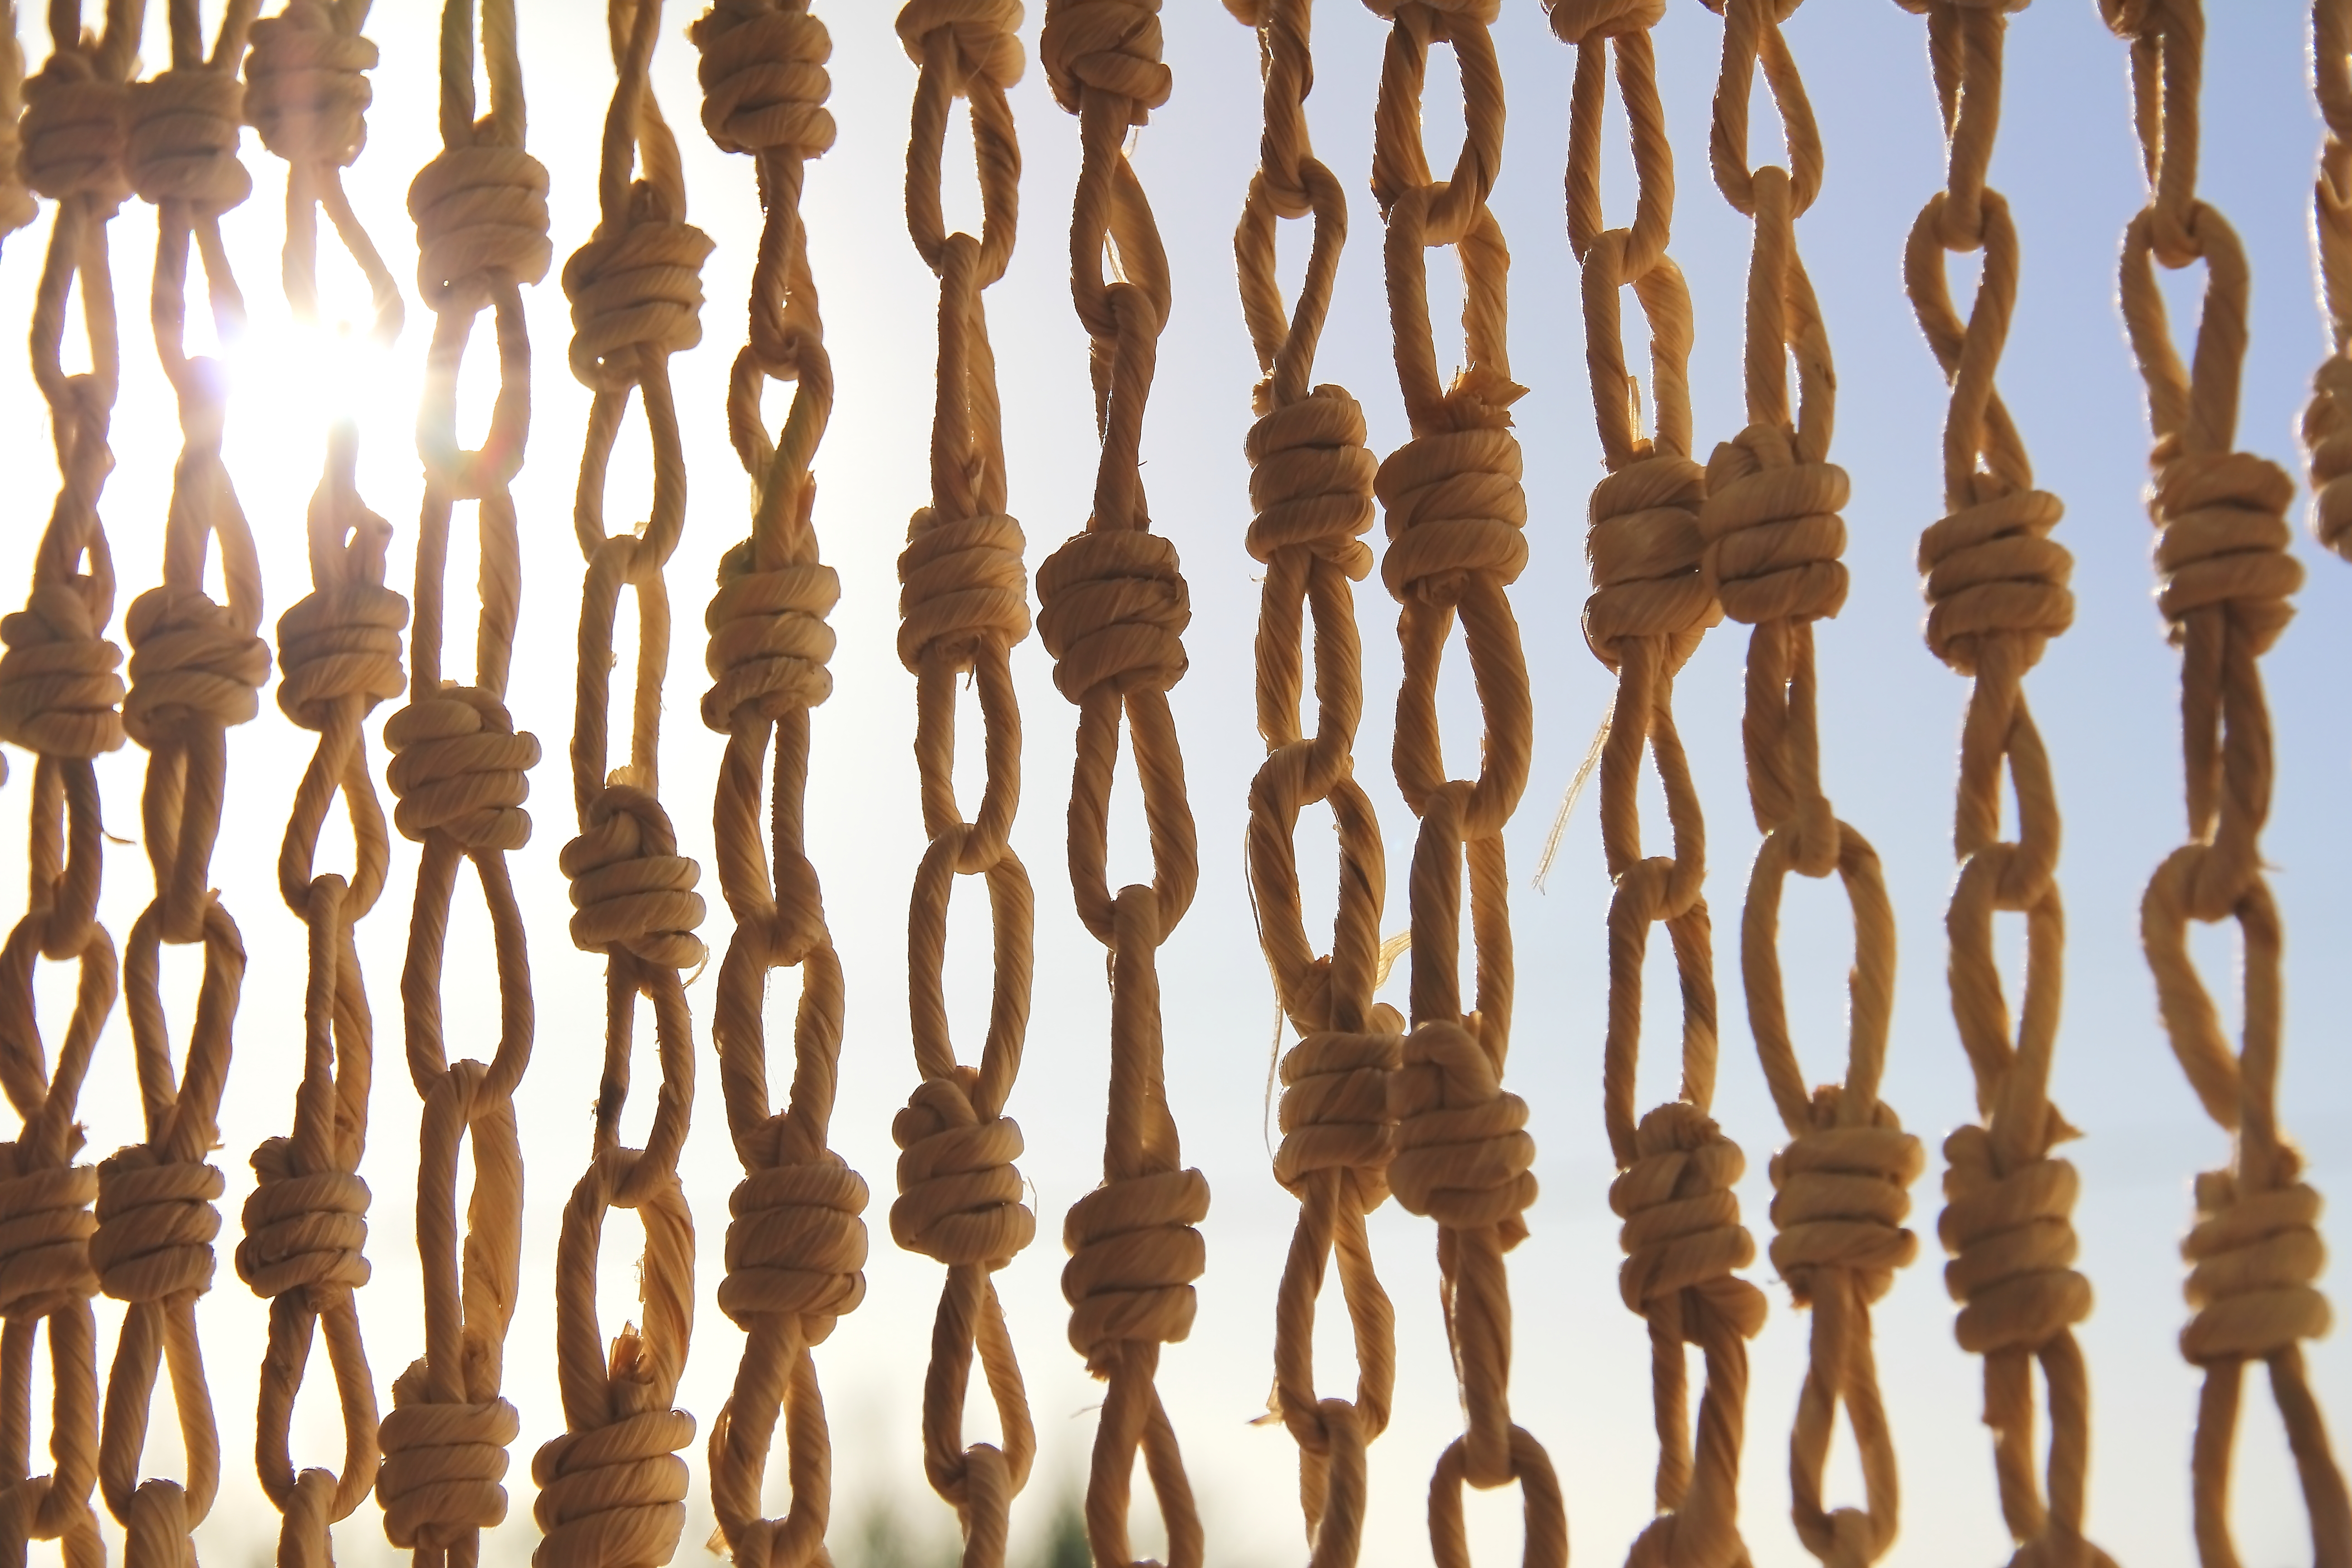
sky, wood, sunshine, sunlight, sunny, art, temple, ropes, knots, ancient history, baluster